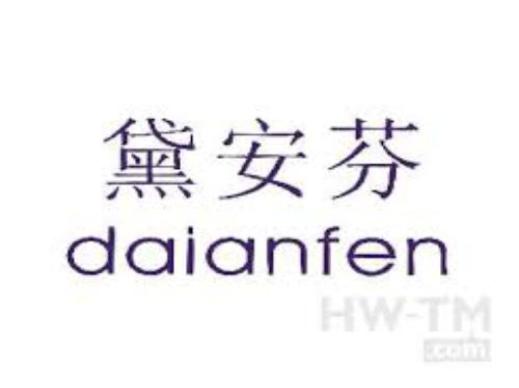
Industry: Clothes